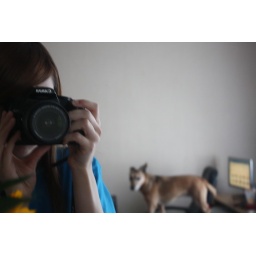
taking picture through mirror with Daisy dog in the background.